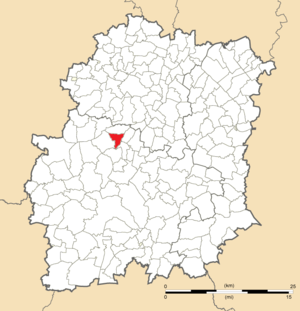
Carte de position de Breux-Jouy en Essonne (91)
Breux-Jouy est une commune française située à trente-six kilomètres au sud-ouest de Paris dans le département de l'Essonne en région Île-de-France.